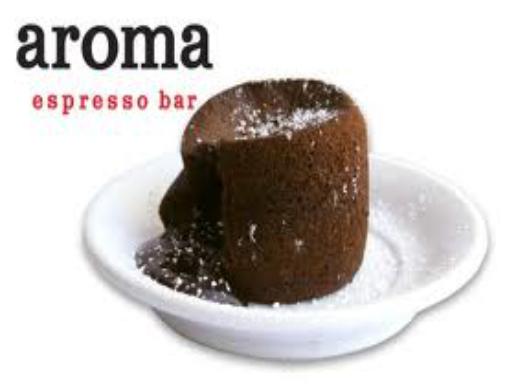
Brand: Aroma Espresso Bar
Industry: Food